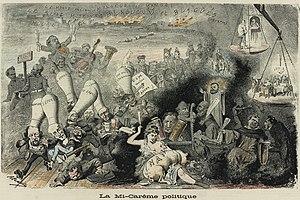
Mi-Carême politique. Caricature parue dans le premier numéro du Gaulois illustré (6 mars 1880).
L'épuration de la fonction publique par les républicains désigne les mesures politiques prises en France par les républicains entre 1877 et 1883 pour purger l'administration et la justice de leurs membres les plus conservateurs.